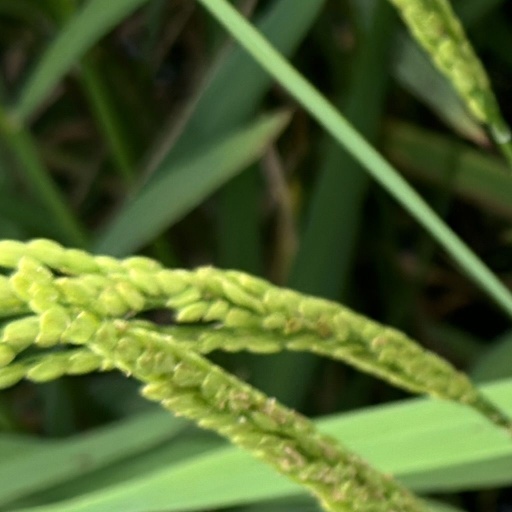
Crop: rice